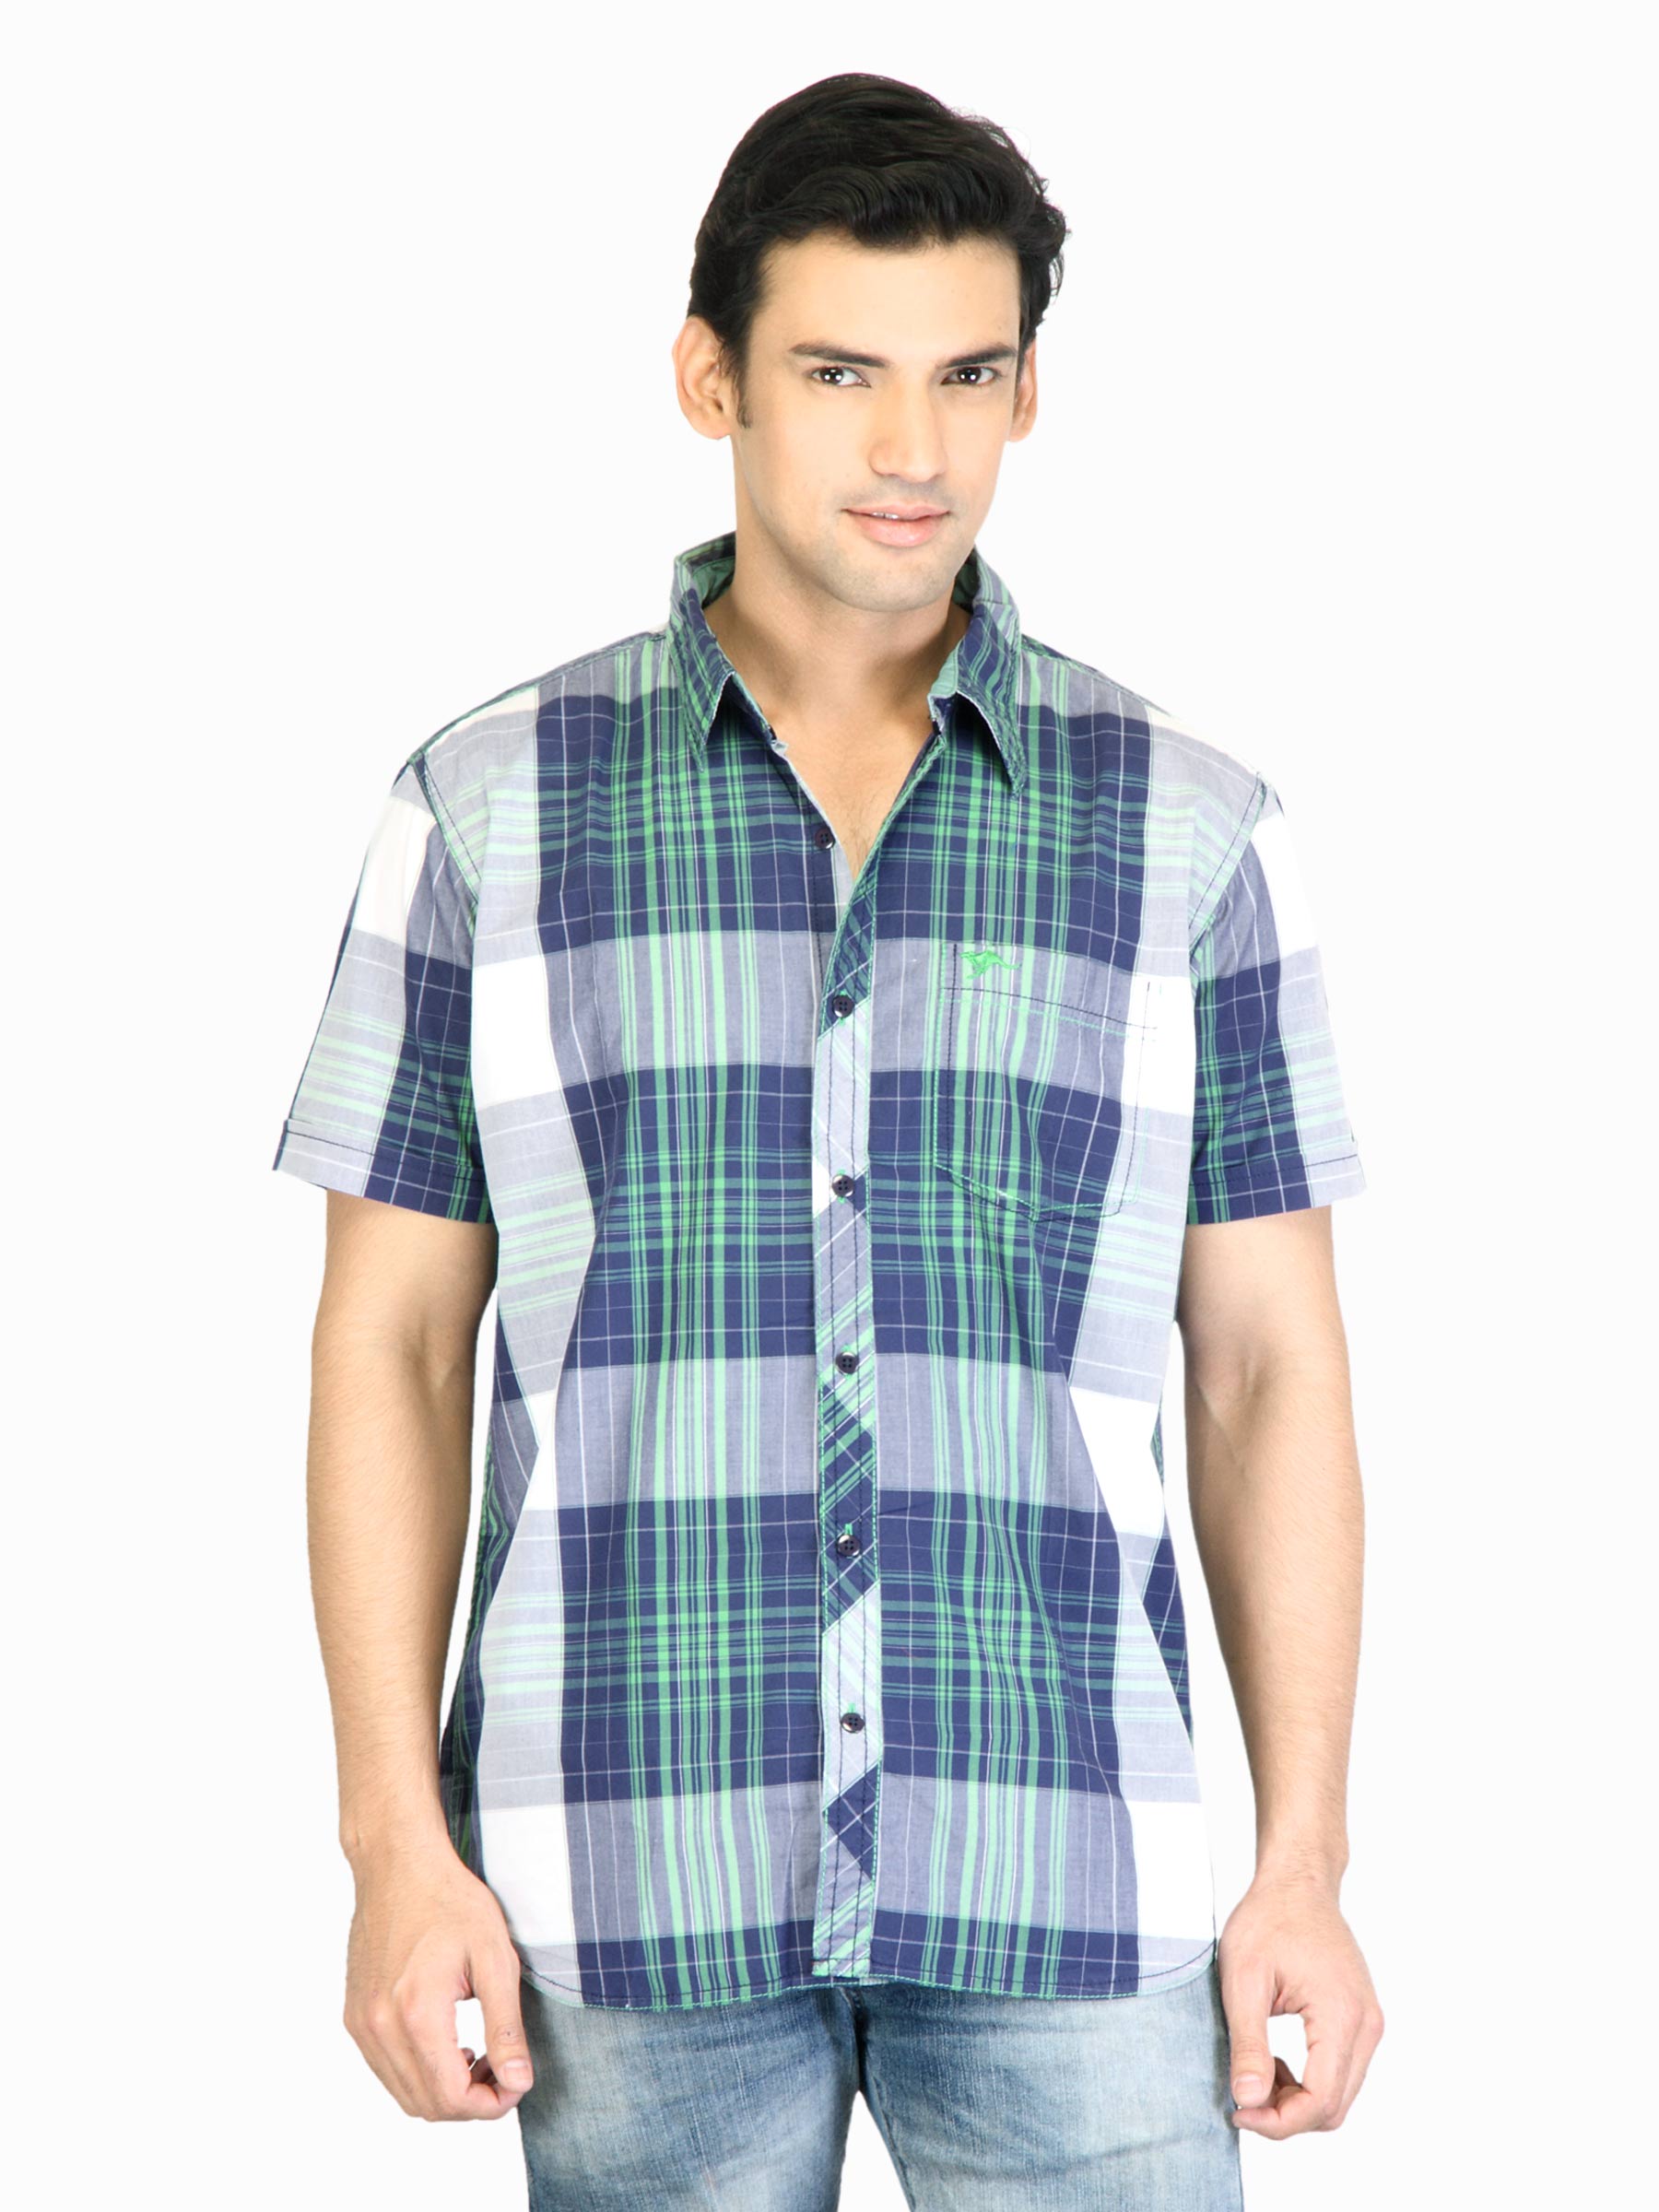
Highlander Men Navy Blue Check Shirt
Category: Apparel / Topwear / Shirts
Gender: Men
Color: Navy Blue
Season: Fall 2011
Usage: Casual